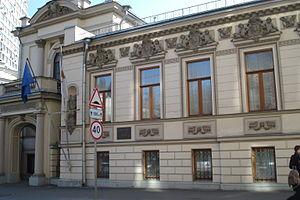
Ceci est une liste des représentations diplomatiques de Chypre.
Ceci est une liste des représentations diplomatiques en Russie. En tant que plus grand pays du monde, membre permanent du Conseil de sécurité des Nations Unies, puissance régionale en Europe et en Asie et principal État successeur de l'Union soviétique, la Fédération de Russie accueille une importante communauté diplomatique dans sa capitale, Moscou. Moscou abrite 148 ambassades, de nombreux pays ont également des consulats généraux et des consulats dans tout le pays.